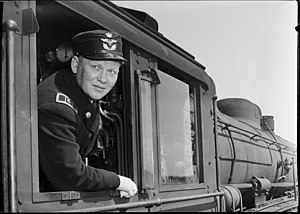
Lokomotivfører
Lokomotivfører i ældre dansk lokomotiv
Lokomotivfører er betegnelsen for den, der betjener et togs trækkraft. Betegnelser som motorfører og elektrofører har også været anvendt.